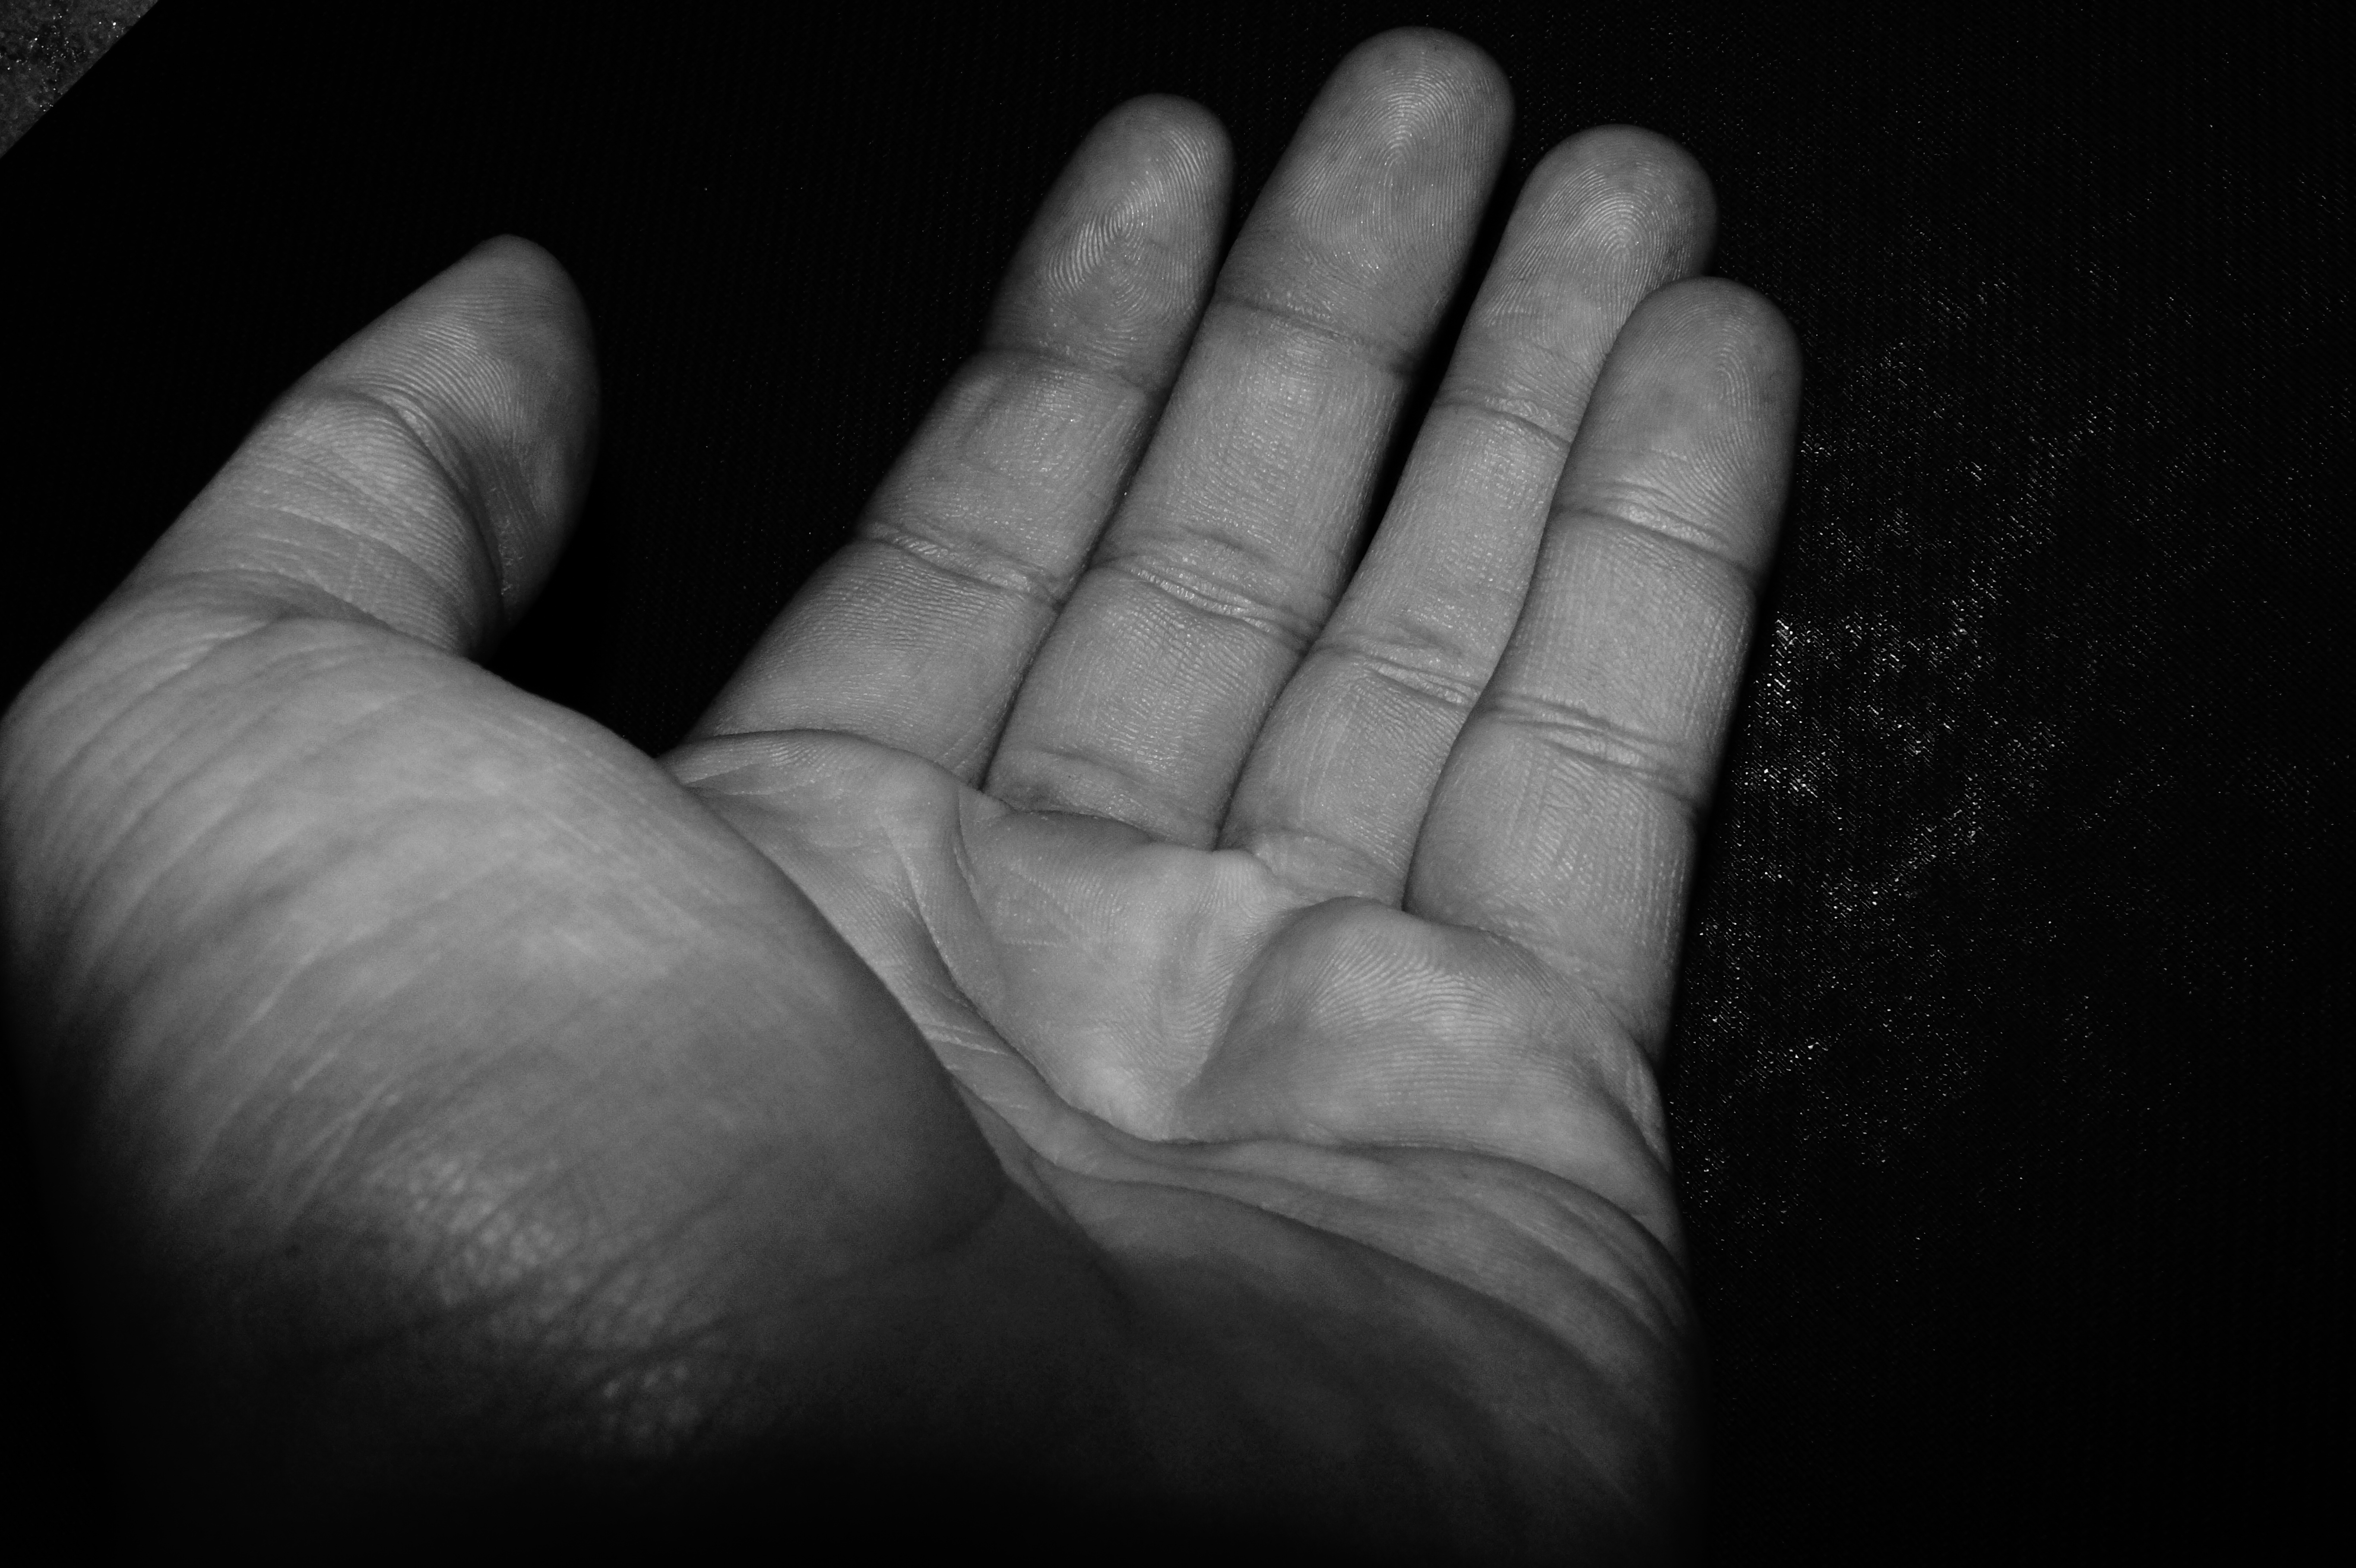
hand, black and white, white, photography, gift, finger, darkness, black, monochrome, arm, close up, hands, give, emotion, beg, want, thumb, interaction, sense, monochrome photography